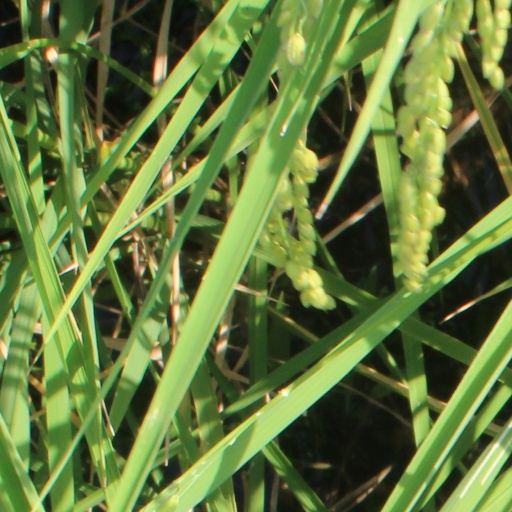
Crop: rice